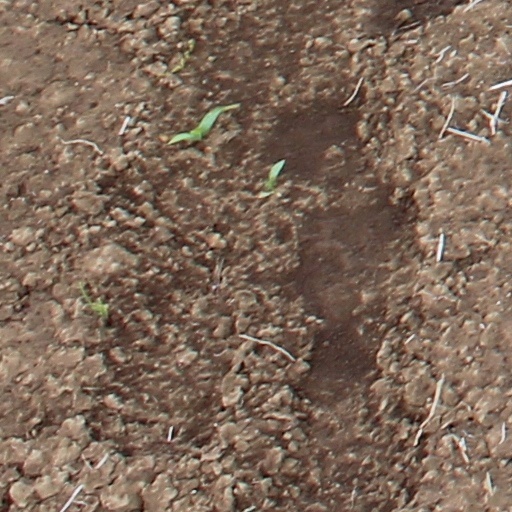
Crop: wheat